Battle of Salzbach

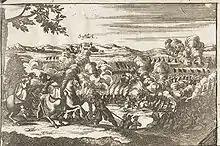
Turenne's death

At first, the French tried to hide the fact that their commander was dead. Meanwhile, Montecuccoli was expressing surprise that full-scale fighting had not yet begun by mid-afternoon. He soon learned of Turenne's death, possibly from a deserter. He is reported to have declared: "Today died a man who did honor to mankind."